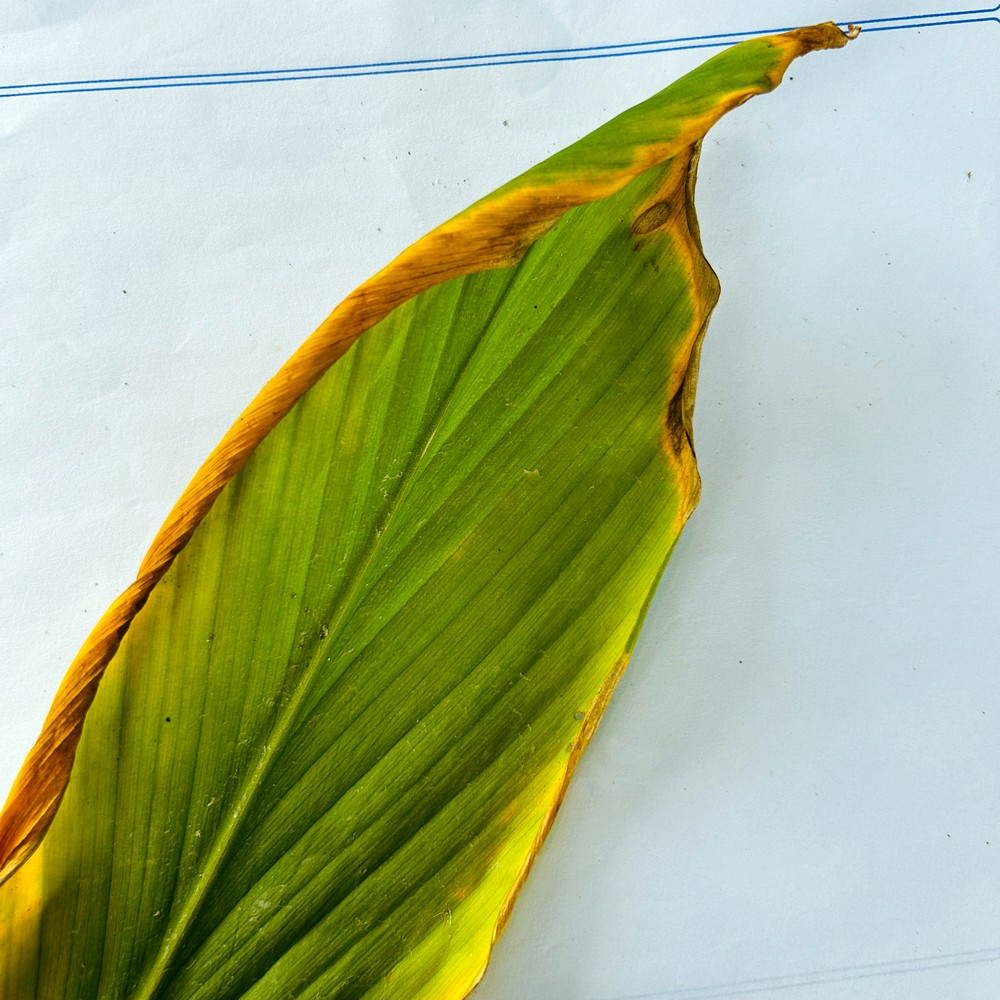
Label: Leaf Blotch